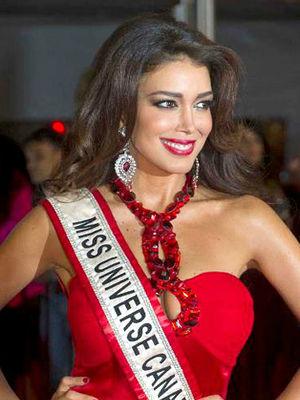
Miss Univers Canada, est un concours de beauté, destiné aux jeunes femmes habitant le Canada, qualificatif pour l'élection de Miss Univers.
Sahar Biniaz, née le 17 novembre 1986 à Bangalore, est une actrice et mannequin irano-indo-canadienne, élue Miss Univers Canada 2012.
Miss Univers Canada 2012, 18ᵉ élection de Miss Univers Canada, s'est déroulée le 19 mai 2012 au St. Lawrence Centre for the Arts de Toronto.